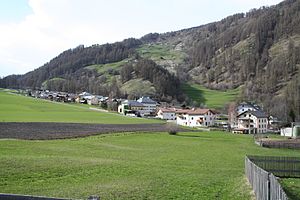
Val Müstair / Galleri
Val Müstair er den østligste dal i Schweiz og udgør en selvstyrende kreds og en kommune i kantonen Graubünden. Dalen ligger på sydøstsiden af Alpernes hovedkam, så den fra Schweiz kun er tilgængelig via Fuornpasset fra Engadin. Geografisk kan Val Müstair siges at høre til Vinschgau i Sydtyrol. Dalens flod, Rom, løber til Etsch i øvre Vinschgau. Nederst i dalen Val Müstair ligger også en sydtyrolsk kommune.